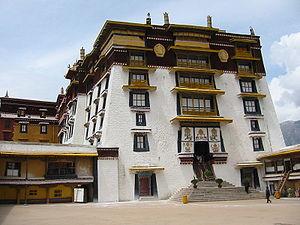
Le monastère de Shéchèn est un des premiers monastères Nyingmapa du Tibet. Il a été fondé en 1695. Il y a aussi maintenant les monastères de Shéchèn au Népal et en Inde. Sur les 160 monastères affiliés au monastère de Shéchèn, tous furent détruits après l'intervention militaire chinoise au Tibet en 1950, et environ 30 ont été reconstruits.
Le district de Doilungdêqên est un district administratif de la région autonome du Tibet en Chine. Il est placé sous la juridiction de la ville-préfecture de Lhassa.
Le palais du Potala, aussi appelé Potala, à Lhassa, dans la région autonome du Tibet, est un dzong du XVIIᵉ siècle, situé sur la colline de Marpori, au centre de la vallée de Lhassa. Construit par le 5ᵉ dalaï-lama, Lobsang Gyatso, le Potala fut le lieu de résidence principal des dalaï-lamas successifs et hébergea le Gouvernement tibétain jusqu'à la fuite du 14ᵉ dalaï-lama en Inde durant le soulèvement tibétain de 1959. Comprenant un « palais blanc » et un « palais rouge », ainsi que leurs bâtiments annexes, l'édifice incarnait l'union du pouvoir spirituel et du pouvoir temporel et leur rôle respectif dans l'administration de la théocratie tibétaine.
Le District de Ping'an est un district de la province du Qinghai en Chine. Il est placé sous la juridiction de la ville-préfecture de Haidong.
L’Institut de médecine tibétaine de la région autonome du Tibet ou Hôpital tibétain de la région autonome du Tibet, ou encore Hôpital de médecine tibétaine à Lhasa, est un institut et hôpital public pratiquant la médecine tibétaine, situé dans la ville-préfecture de Lhassa, chef-lieu de la région autonome du Tibet, en République populaire de Chine.
Le Tibet, ou anciennement Thibet, est une région de plateau située au nord de l'Himalaya en Asie, habitée traditionnellement par les Tibétains et d'autres groupes ethniques et comportant également une population importante de Hans et de Huis. Le Tibet est le plateau habité le plus élevé de la planète, avec une altitude moyenne de 4 900 m.
Gonpo Dorjee aussi appelé Gonpo Dorje tibétain : མགོན་པོ་རྡོ་རྗེ, Wylie : mgon po rdo rje est un membre du Parlement tibétain en exil y représentant de la province de U-Tsang en 1972. Il démissionna et rentra à Darjeeling deux ans plus tard pour raison de santé. Il y travailla au Tibetan Freedom Press jusqu'en 1992.
La civilisation tibétaine, imprégnée par le bouddhisme tibétain, une forme distincte de Vajrayana, est dotée d'une culture riche et variée.